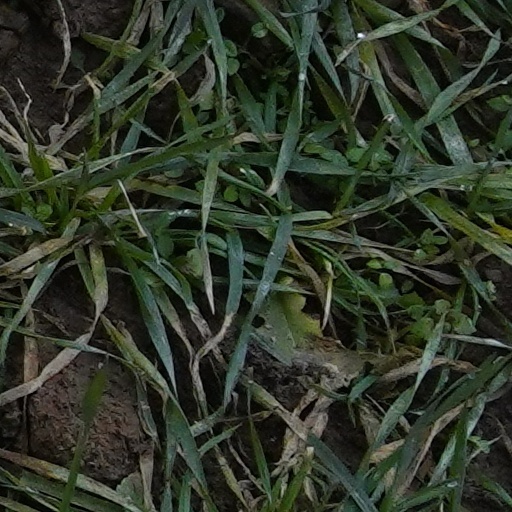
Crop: wheat